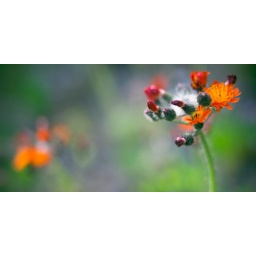
Common flower around Mooney lake